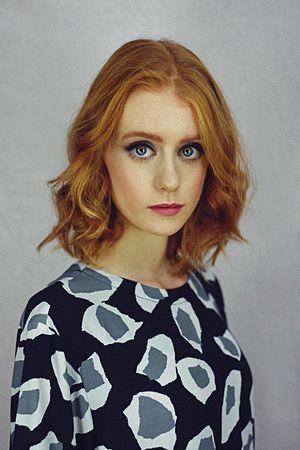
Lauren McCrostie, née le 10 janvier 1996 à Londres, est une actrice britannique. Elle est surtout connue pour ses rôles dans les films Miss Peregrine et les Enfants particuliers et The Falling.